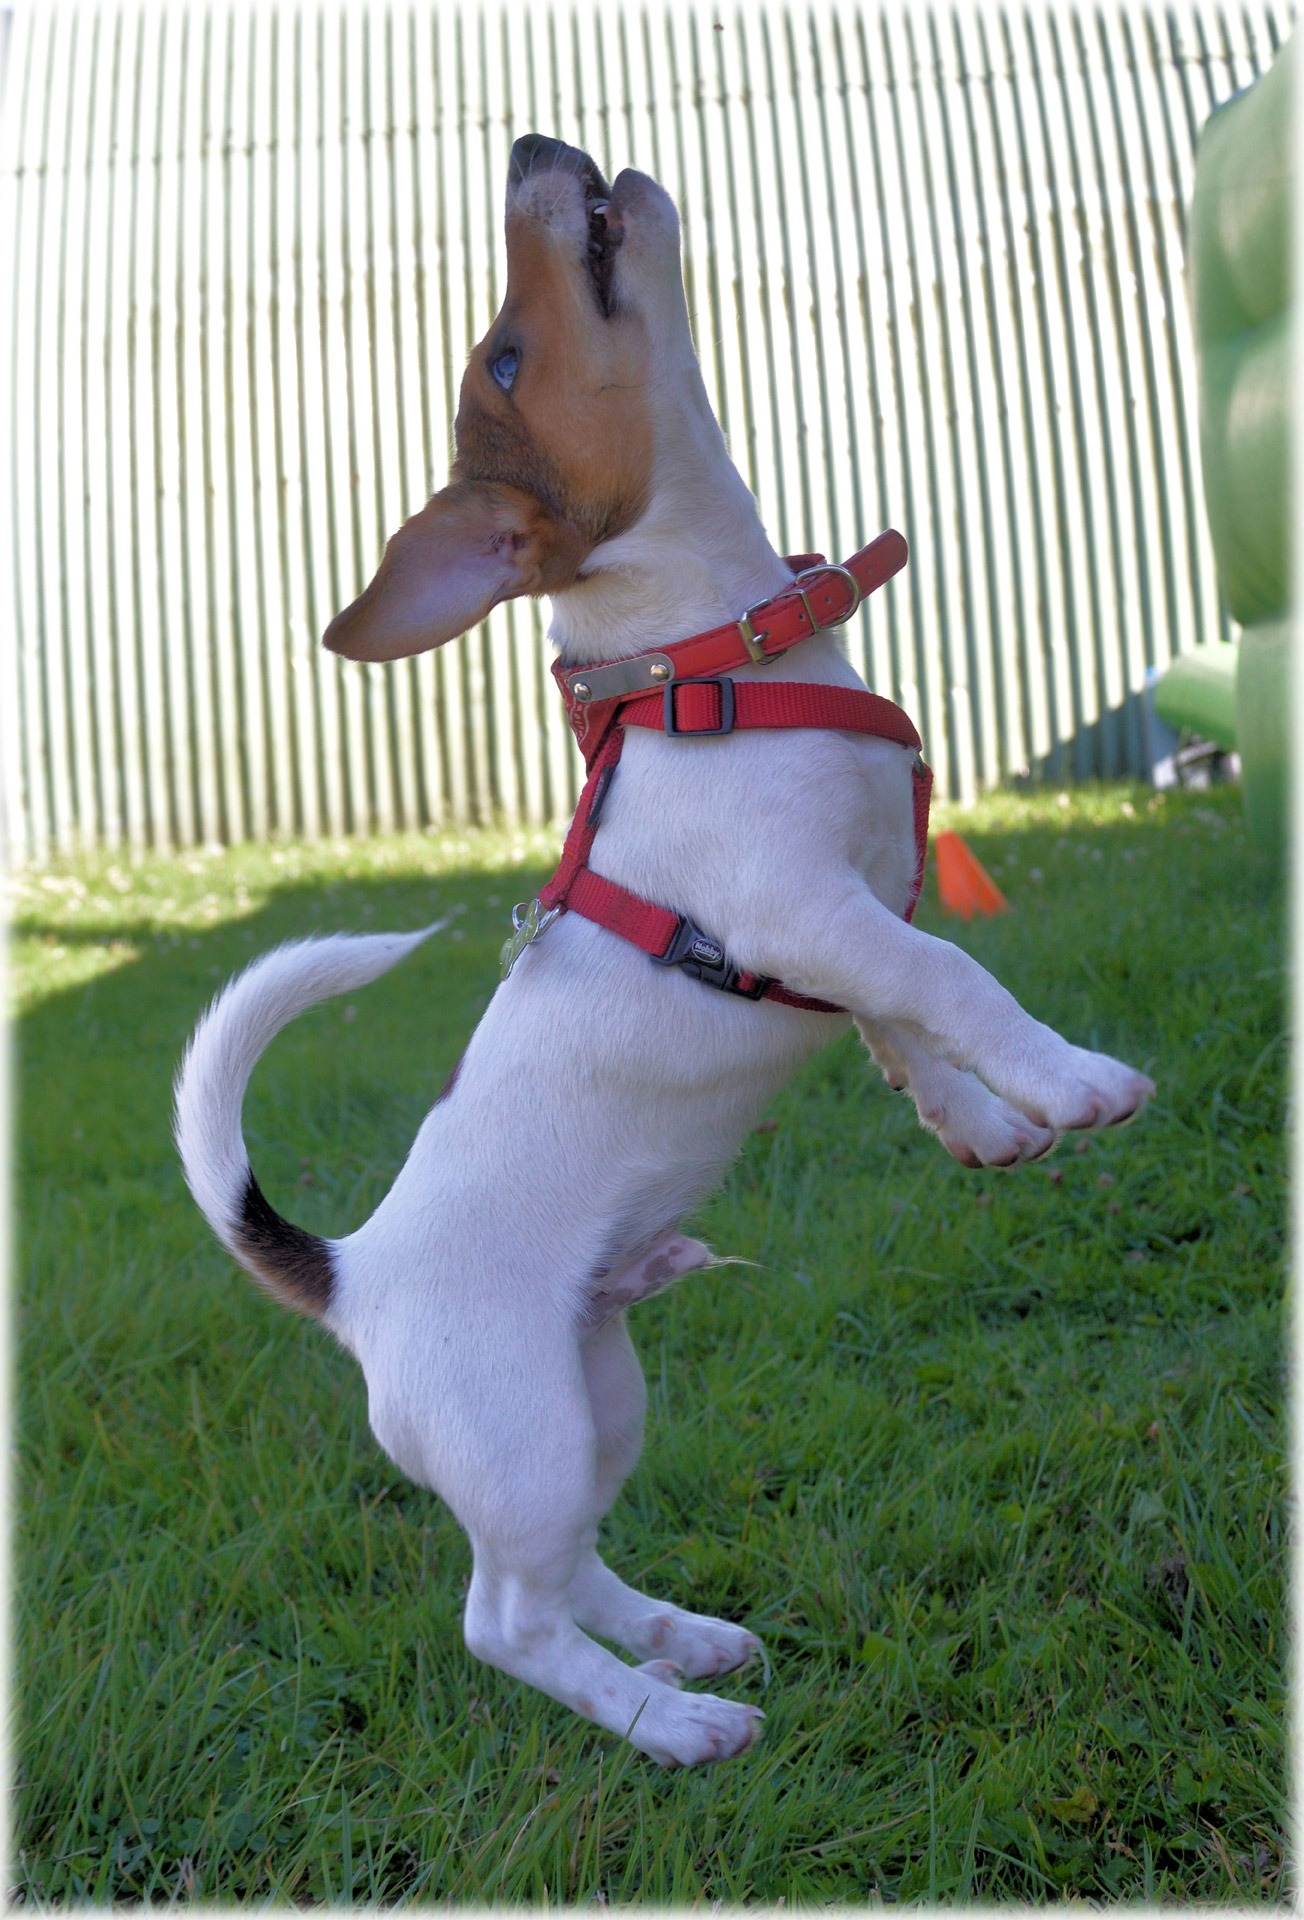
puppy, dog, pet, mammal, dogs, vertebrate, terrier, breed, jack russell terrier, dog like mammal